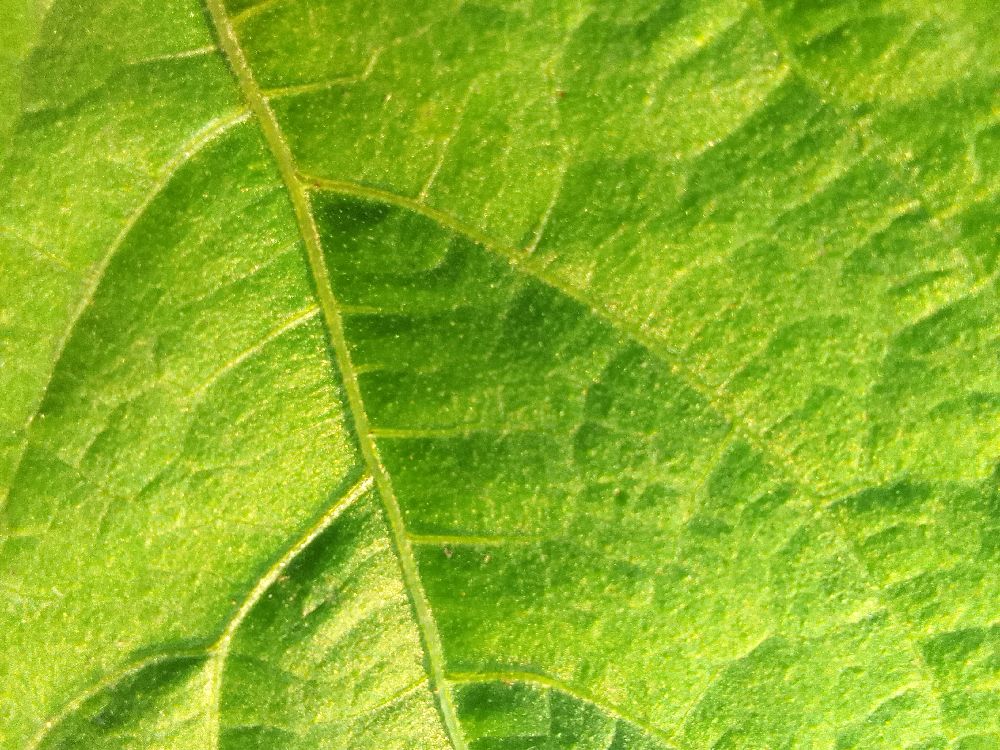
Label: healthy